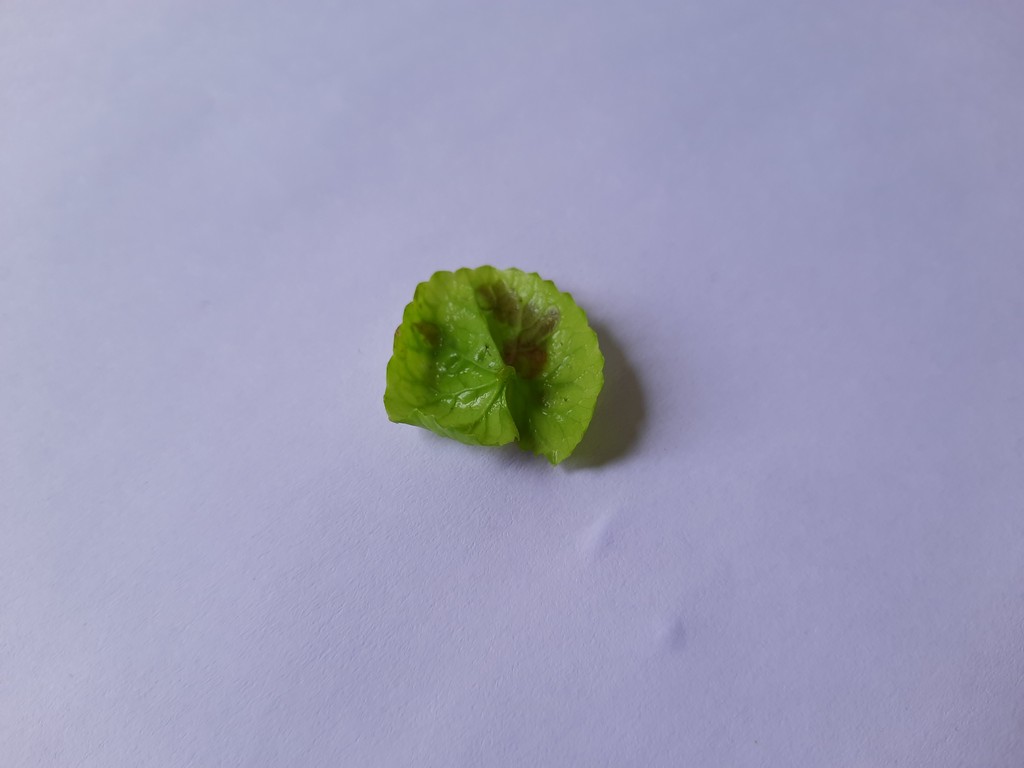
Label: Unhealthy